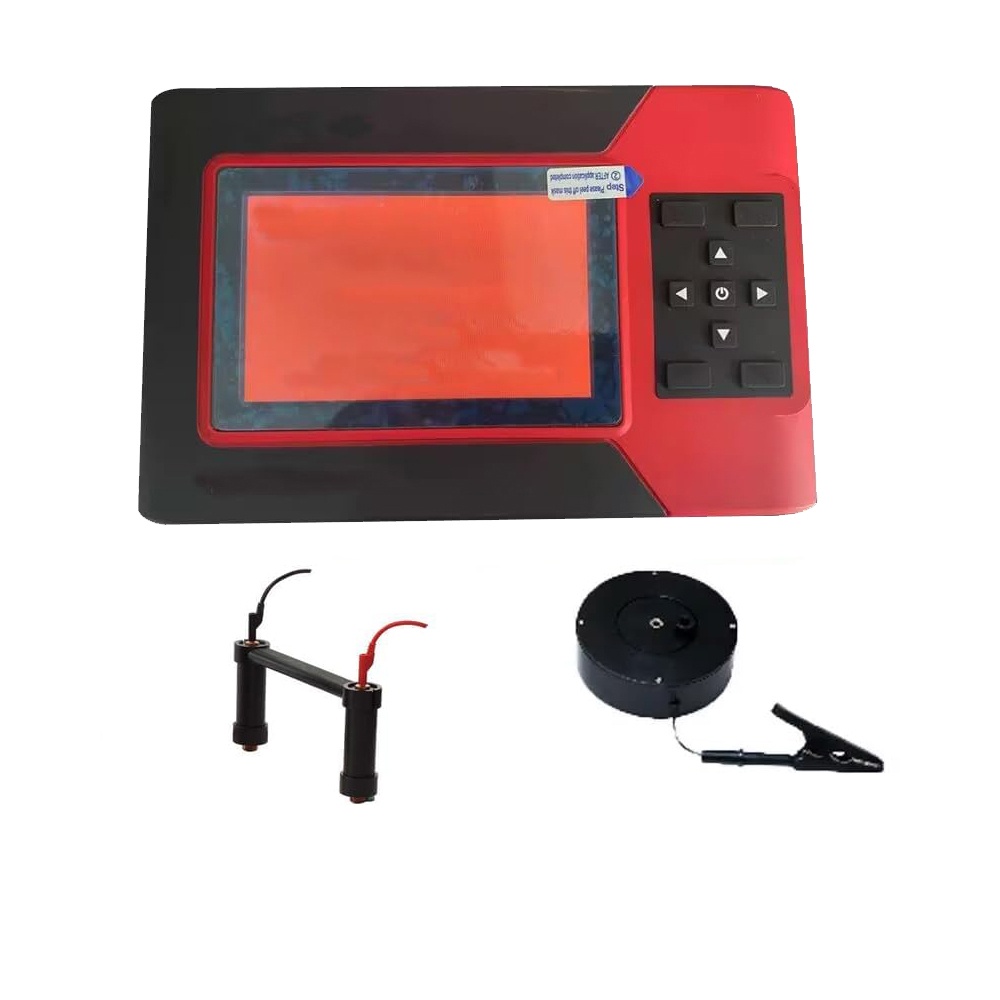
VTSYIQI Steel Bar Corrosion Detector NDT Rebar Corrosion Tester With Measure Potential ±1000mV Accuracy ±1mV Distance 1-100cm Measure Area 8100 m2 For Walls beams Corrosion Inside Concrete Detection
VTSYIQI Steel Bar Corrosion Detector NDT Rebar Corrosion Tester With Measure Potential ±1000mV Accuracy ±1mV Distance 1-100cm Measure Area 8100 m2 For Walls beams Corrosion Inside Concrete Detection Products Description: Product Features: Measure the probability of corrosion of steel bars inside concrete walls, beams, and columns T echnical features: 1. Permanent fixed metal electrode, no need to pour or replace copper sulfate solution, avoiding the interference of copper sulfate solution during operation Damage to personnel and environment; 2. Two measurement methods, potential method and gradient method, equipped with potential electrode and gradient electrode; 3. Adopting a brand new ARM high-speed acquisition system, the detection speed and accuracy have been greatly improved 4. Full color LCD screen, silicone dustproof buttons, more comfortable on-site operation 5. Brightness adjustment, the backlight brightness level can be selected according to the degree of external environmental lighting, with eight adjustable levels 6. Theme selection can improve the impact of outdoor lighting on screen visibility Product Name: Steel corrosion tester Measure potential:±1000mV Testing accuracy:±1mV Distance between measurement points:1-100cm Measure area:8100 m2 LCD screen resolution:480*800 Host volume:219mm*56mm*139mm
Brand: VTSYIQI
Category: Hardware > Tools > Measuring Tools & Sensors > Rebar Locators